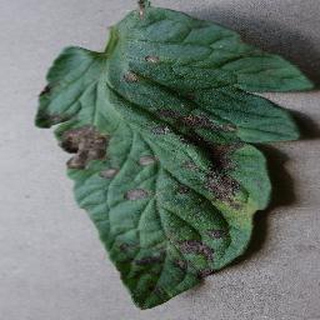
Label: tomato_early_blight